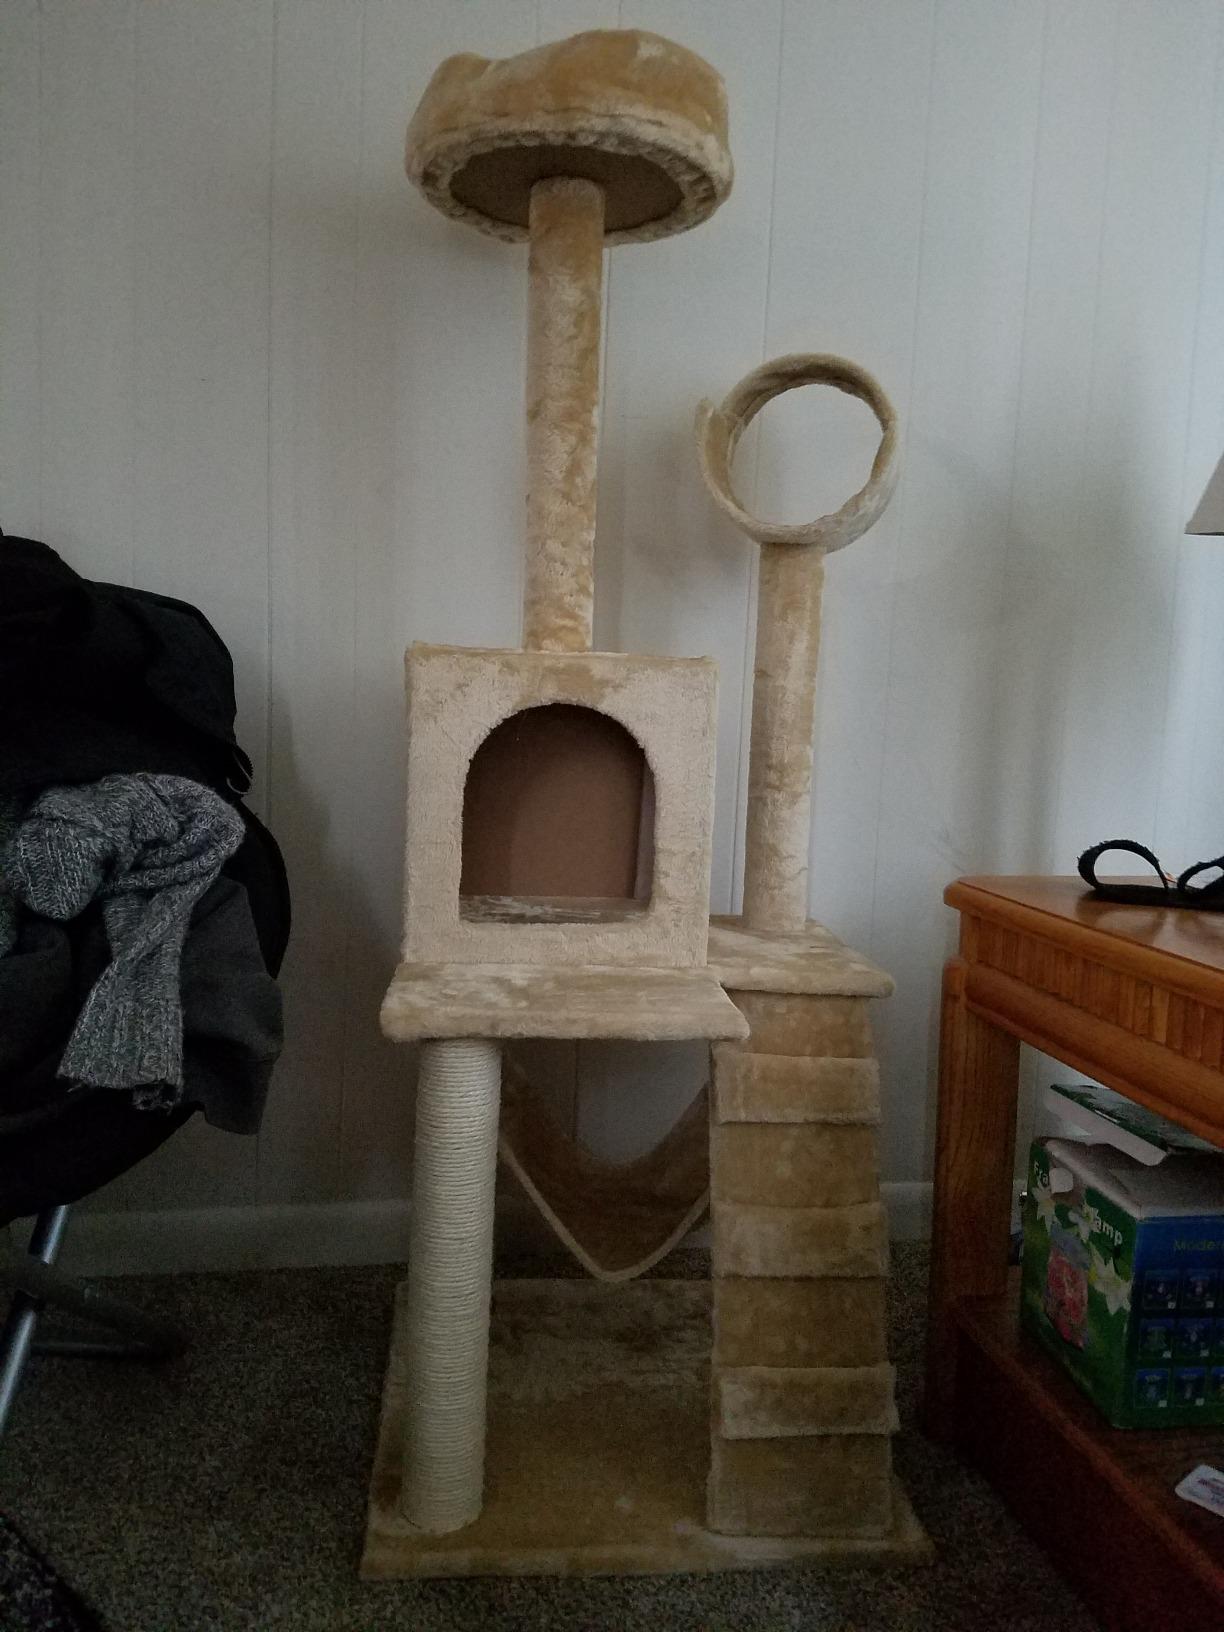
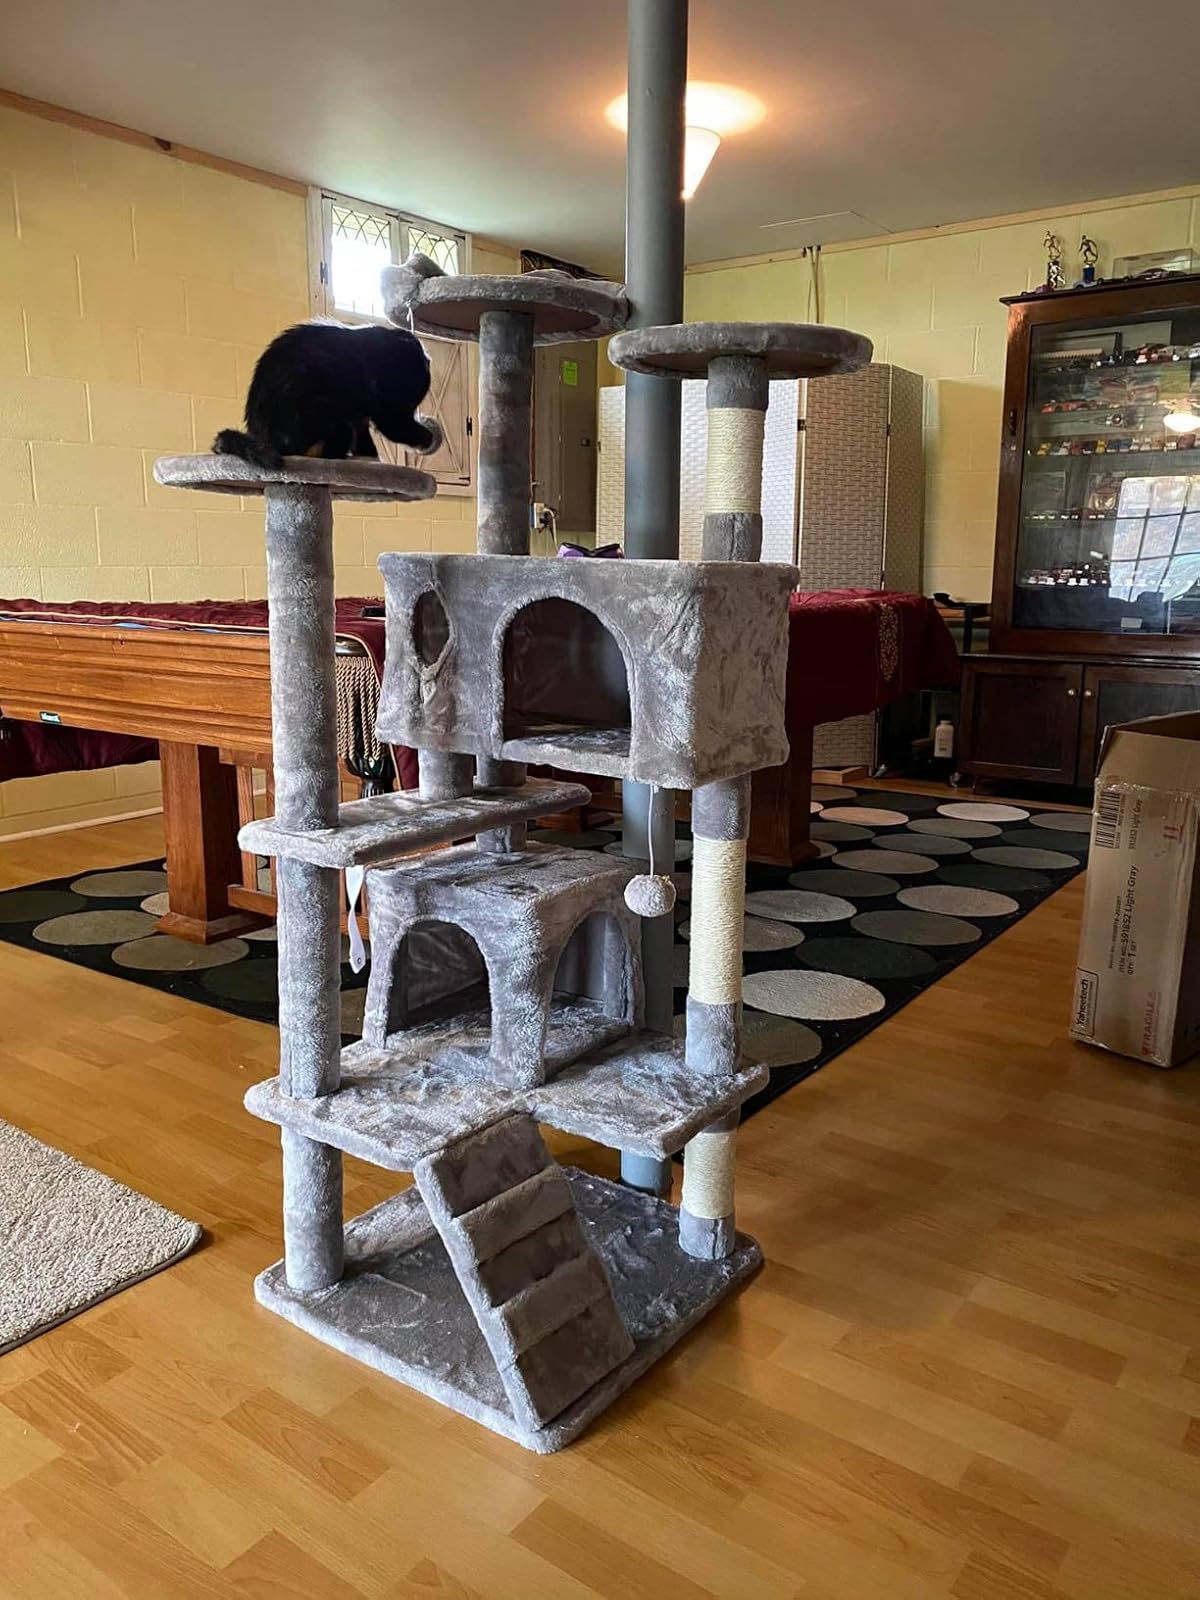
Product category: items_cat tree
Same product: no